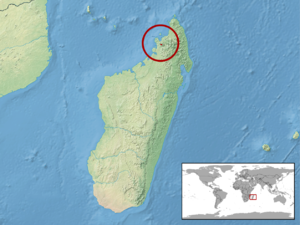
Brookesia bekolosy est une espèce de sauriens de la famille des Chamaeleonidae.